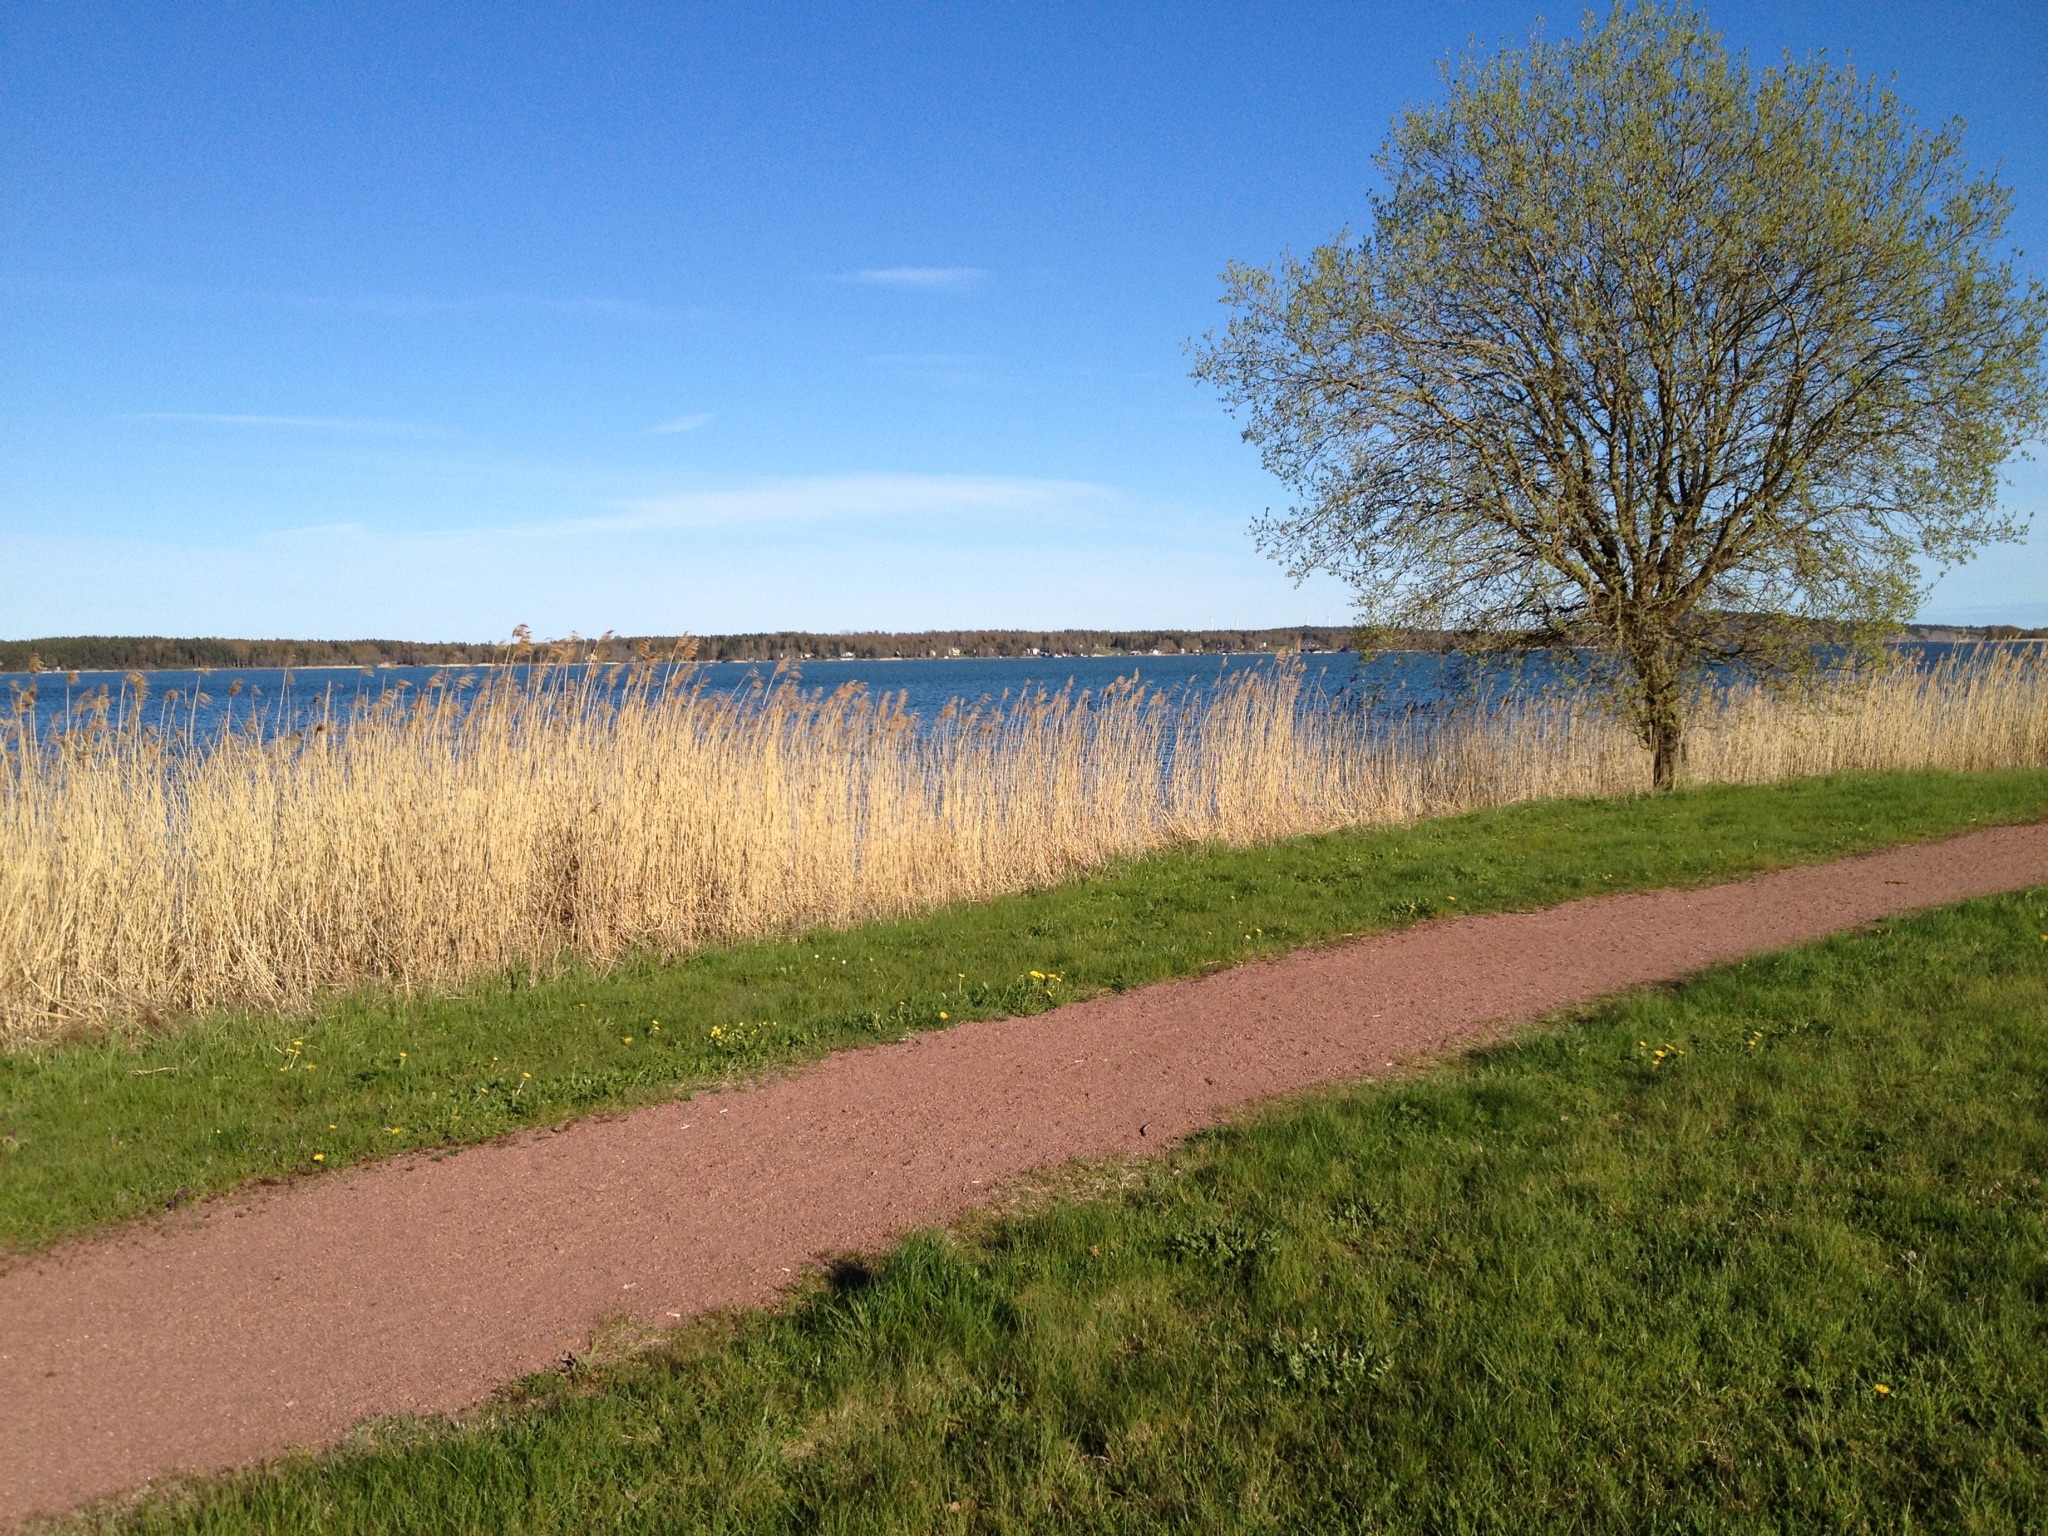
landscape, tree, nature, path, grass, horizon, marsh, plant, field, farm, meadow, prairie, hill, pasture, soil, agriculture, plain, grassland, wetland, plateau, habitat, ecosystem, aland islands, steppe, rural area, natural environment, grass family, woody plant, land lot